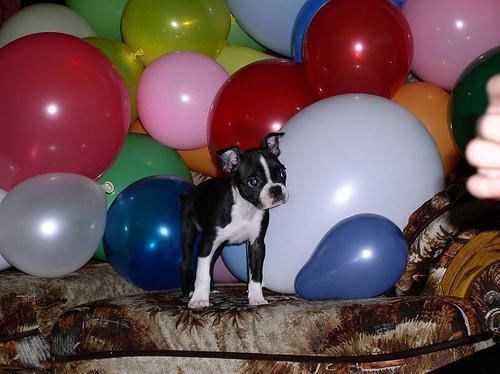
Boston_bull